Australind, Western Australia

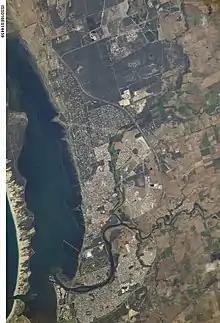
Satellite image of Australind and surrounds in October 2007

Australind is bordered to the south by the Collie River, to the west by the Leschenault Estuary and to the east by the Brunswick River. It includes the estates of Galway Green and Clifton Park. The suburbs of Leschenault and Kemerton have seceded from Australind since the 1980s.